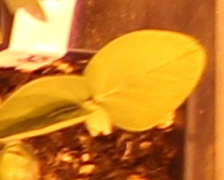
Label: Soybean